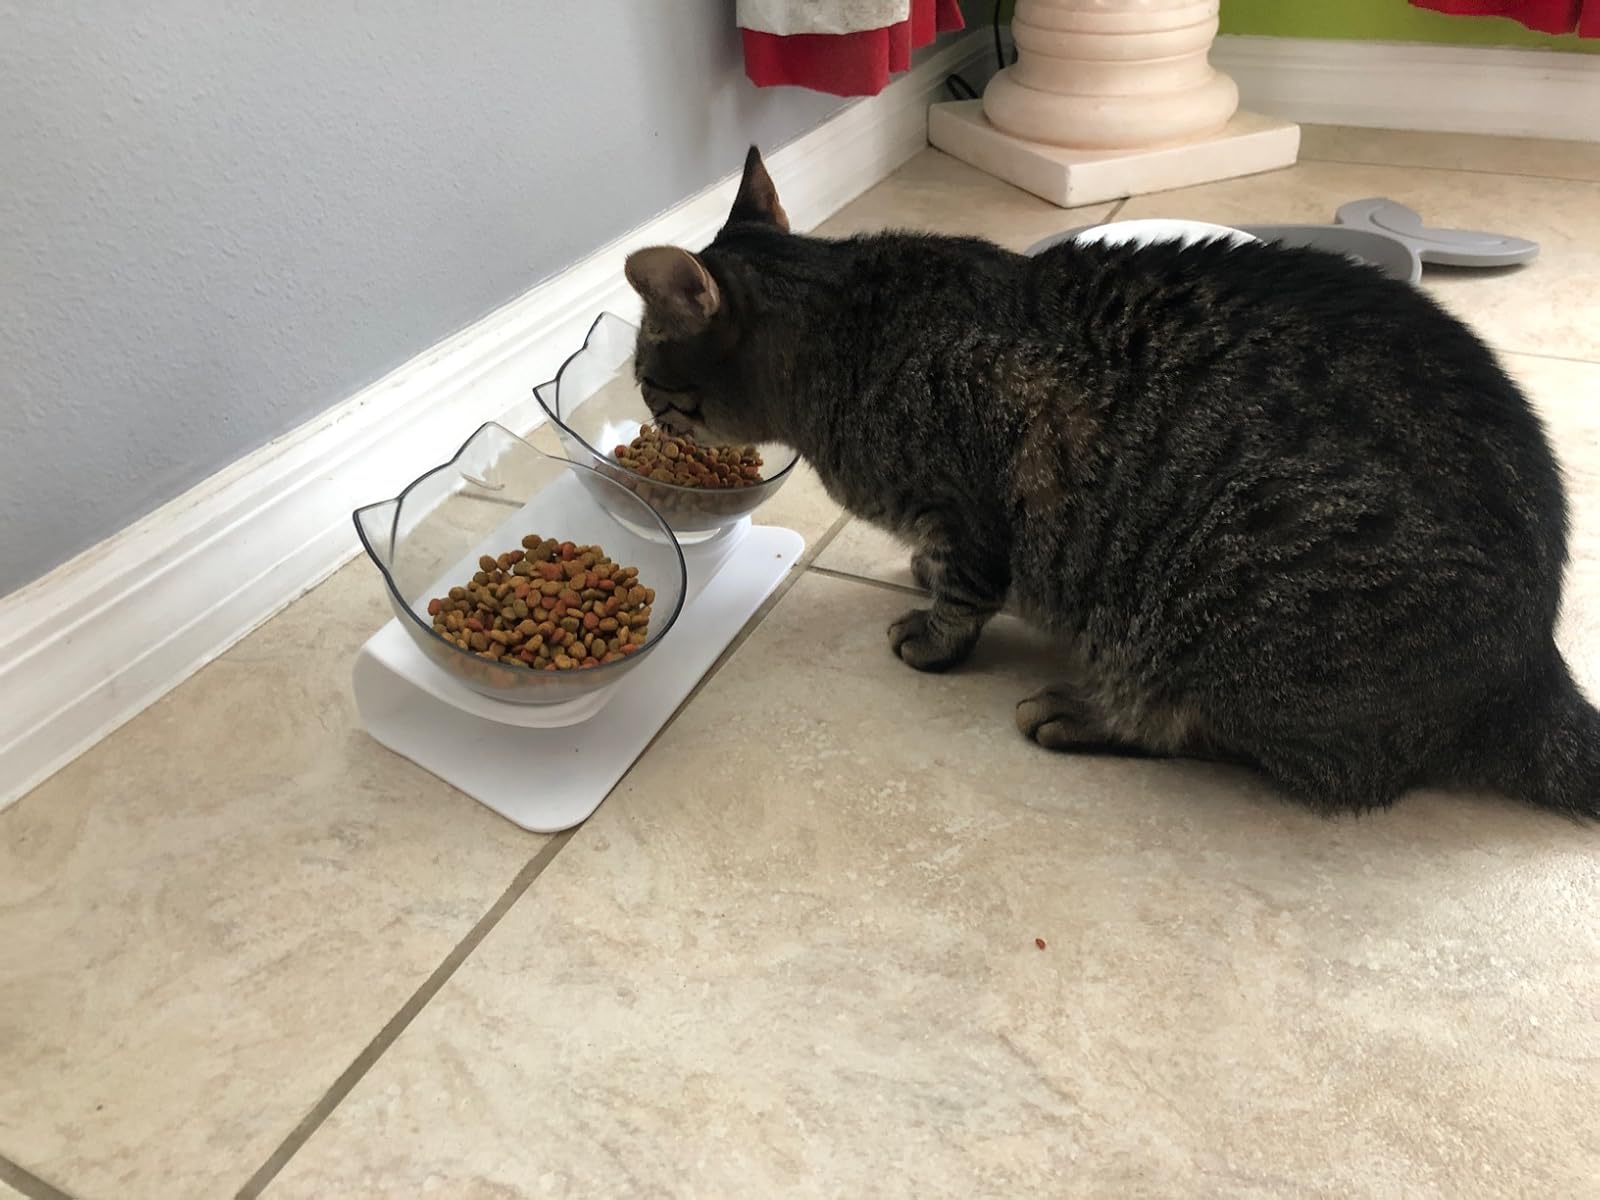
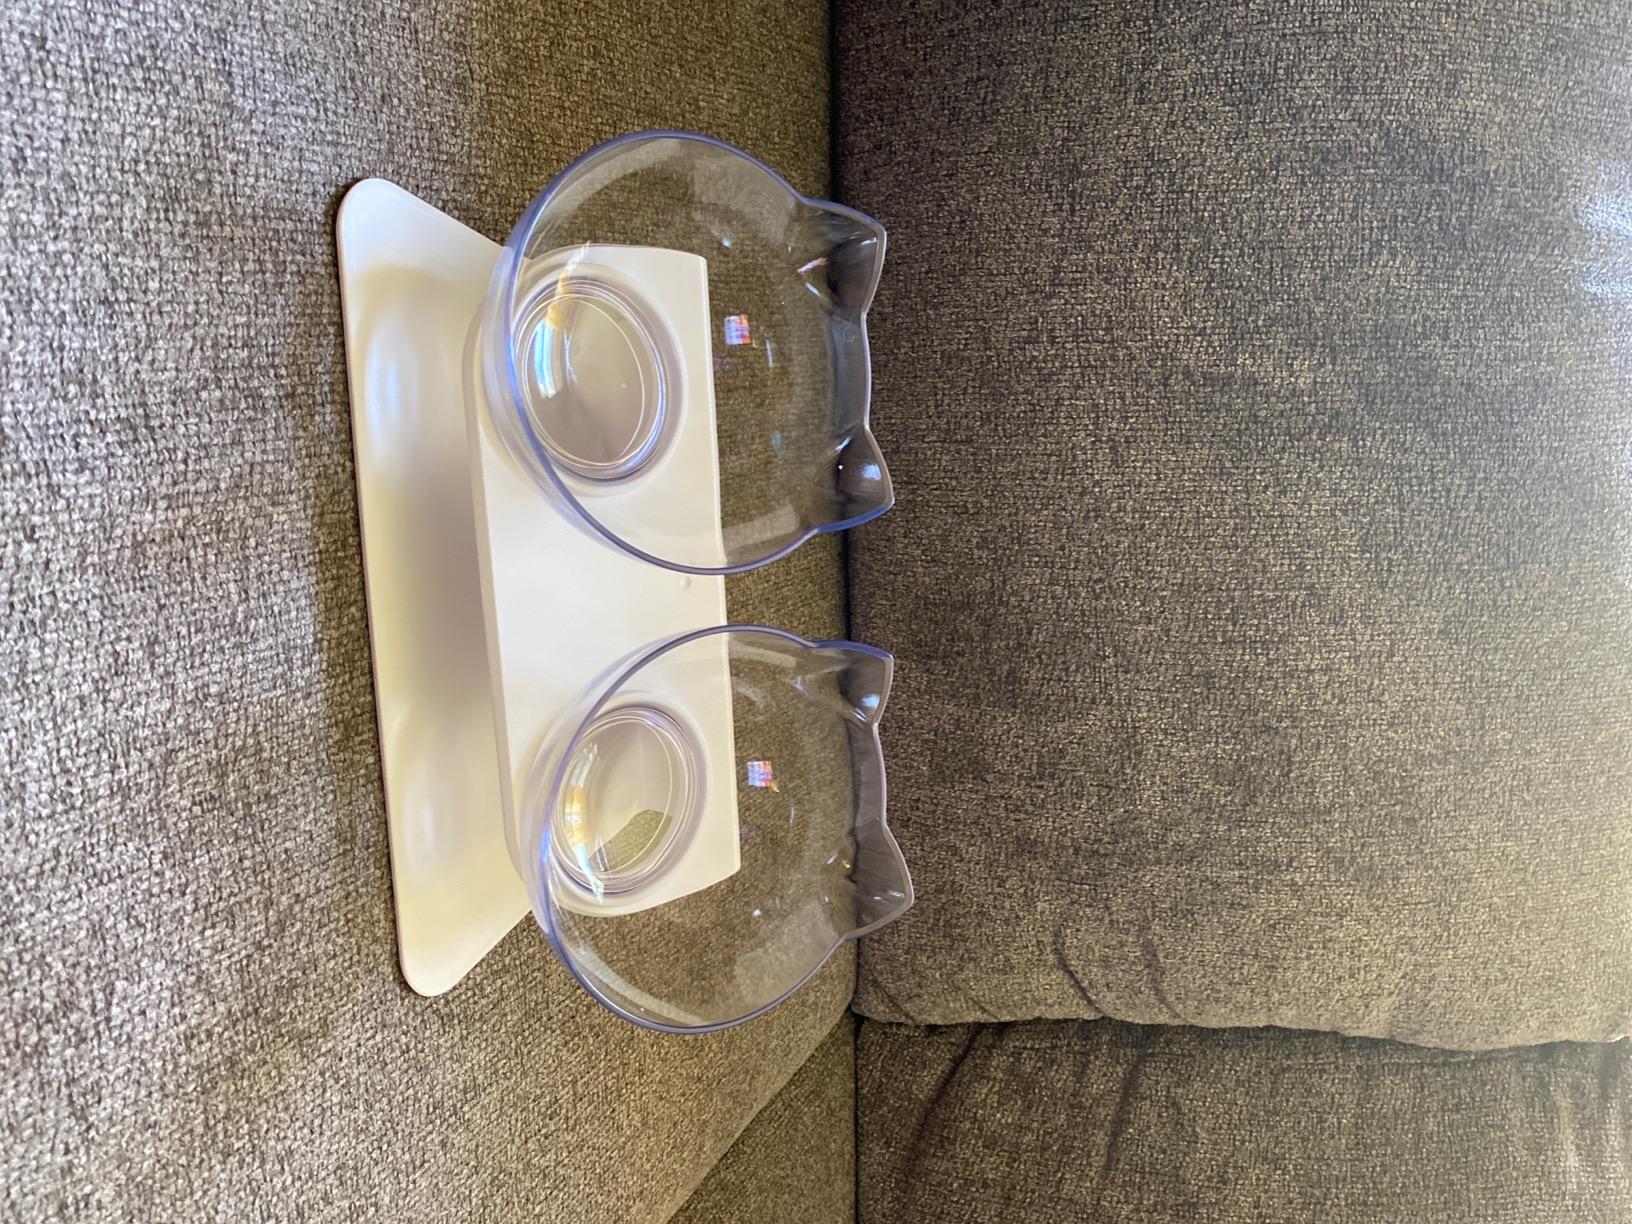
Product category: items_bowl
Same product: yes